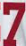
Number: 7